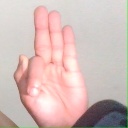
अक्षर: फ